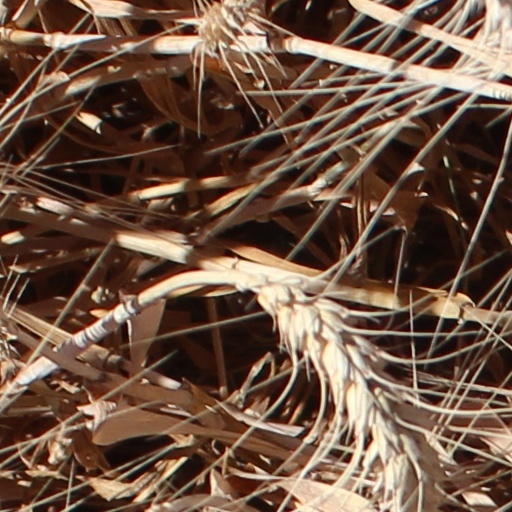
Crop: wheat